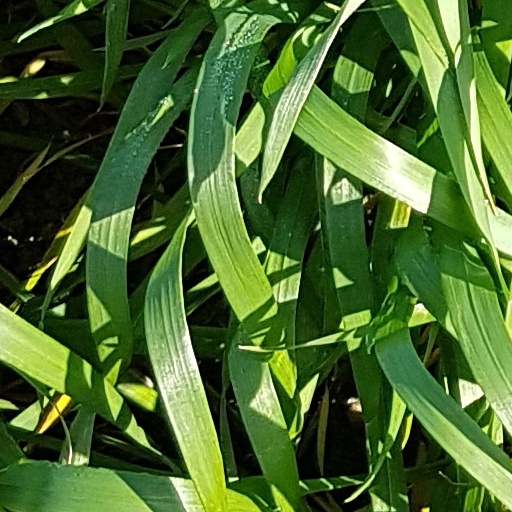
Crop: wheat